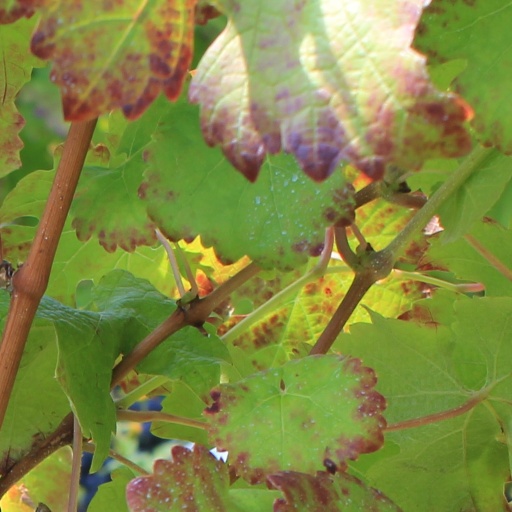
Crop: grape